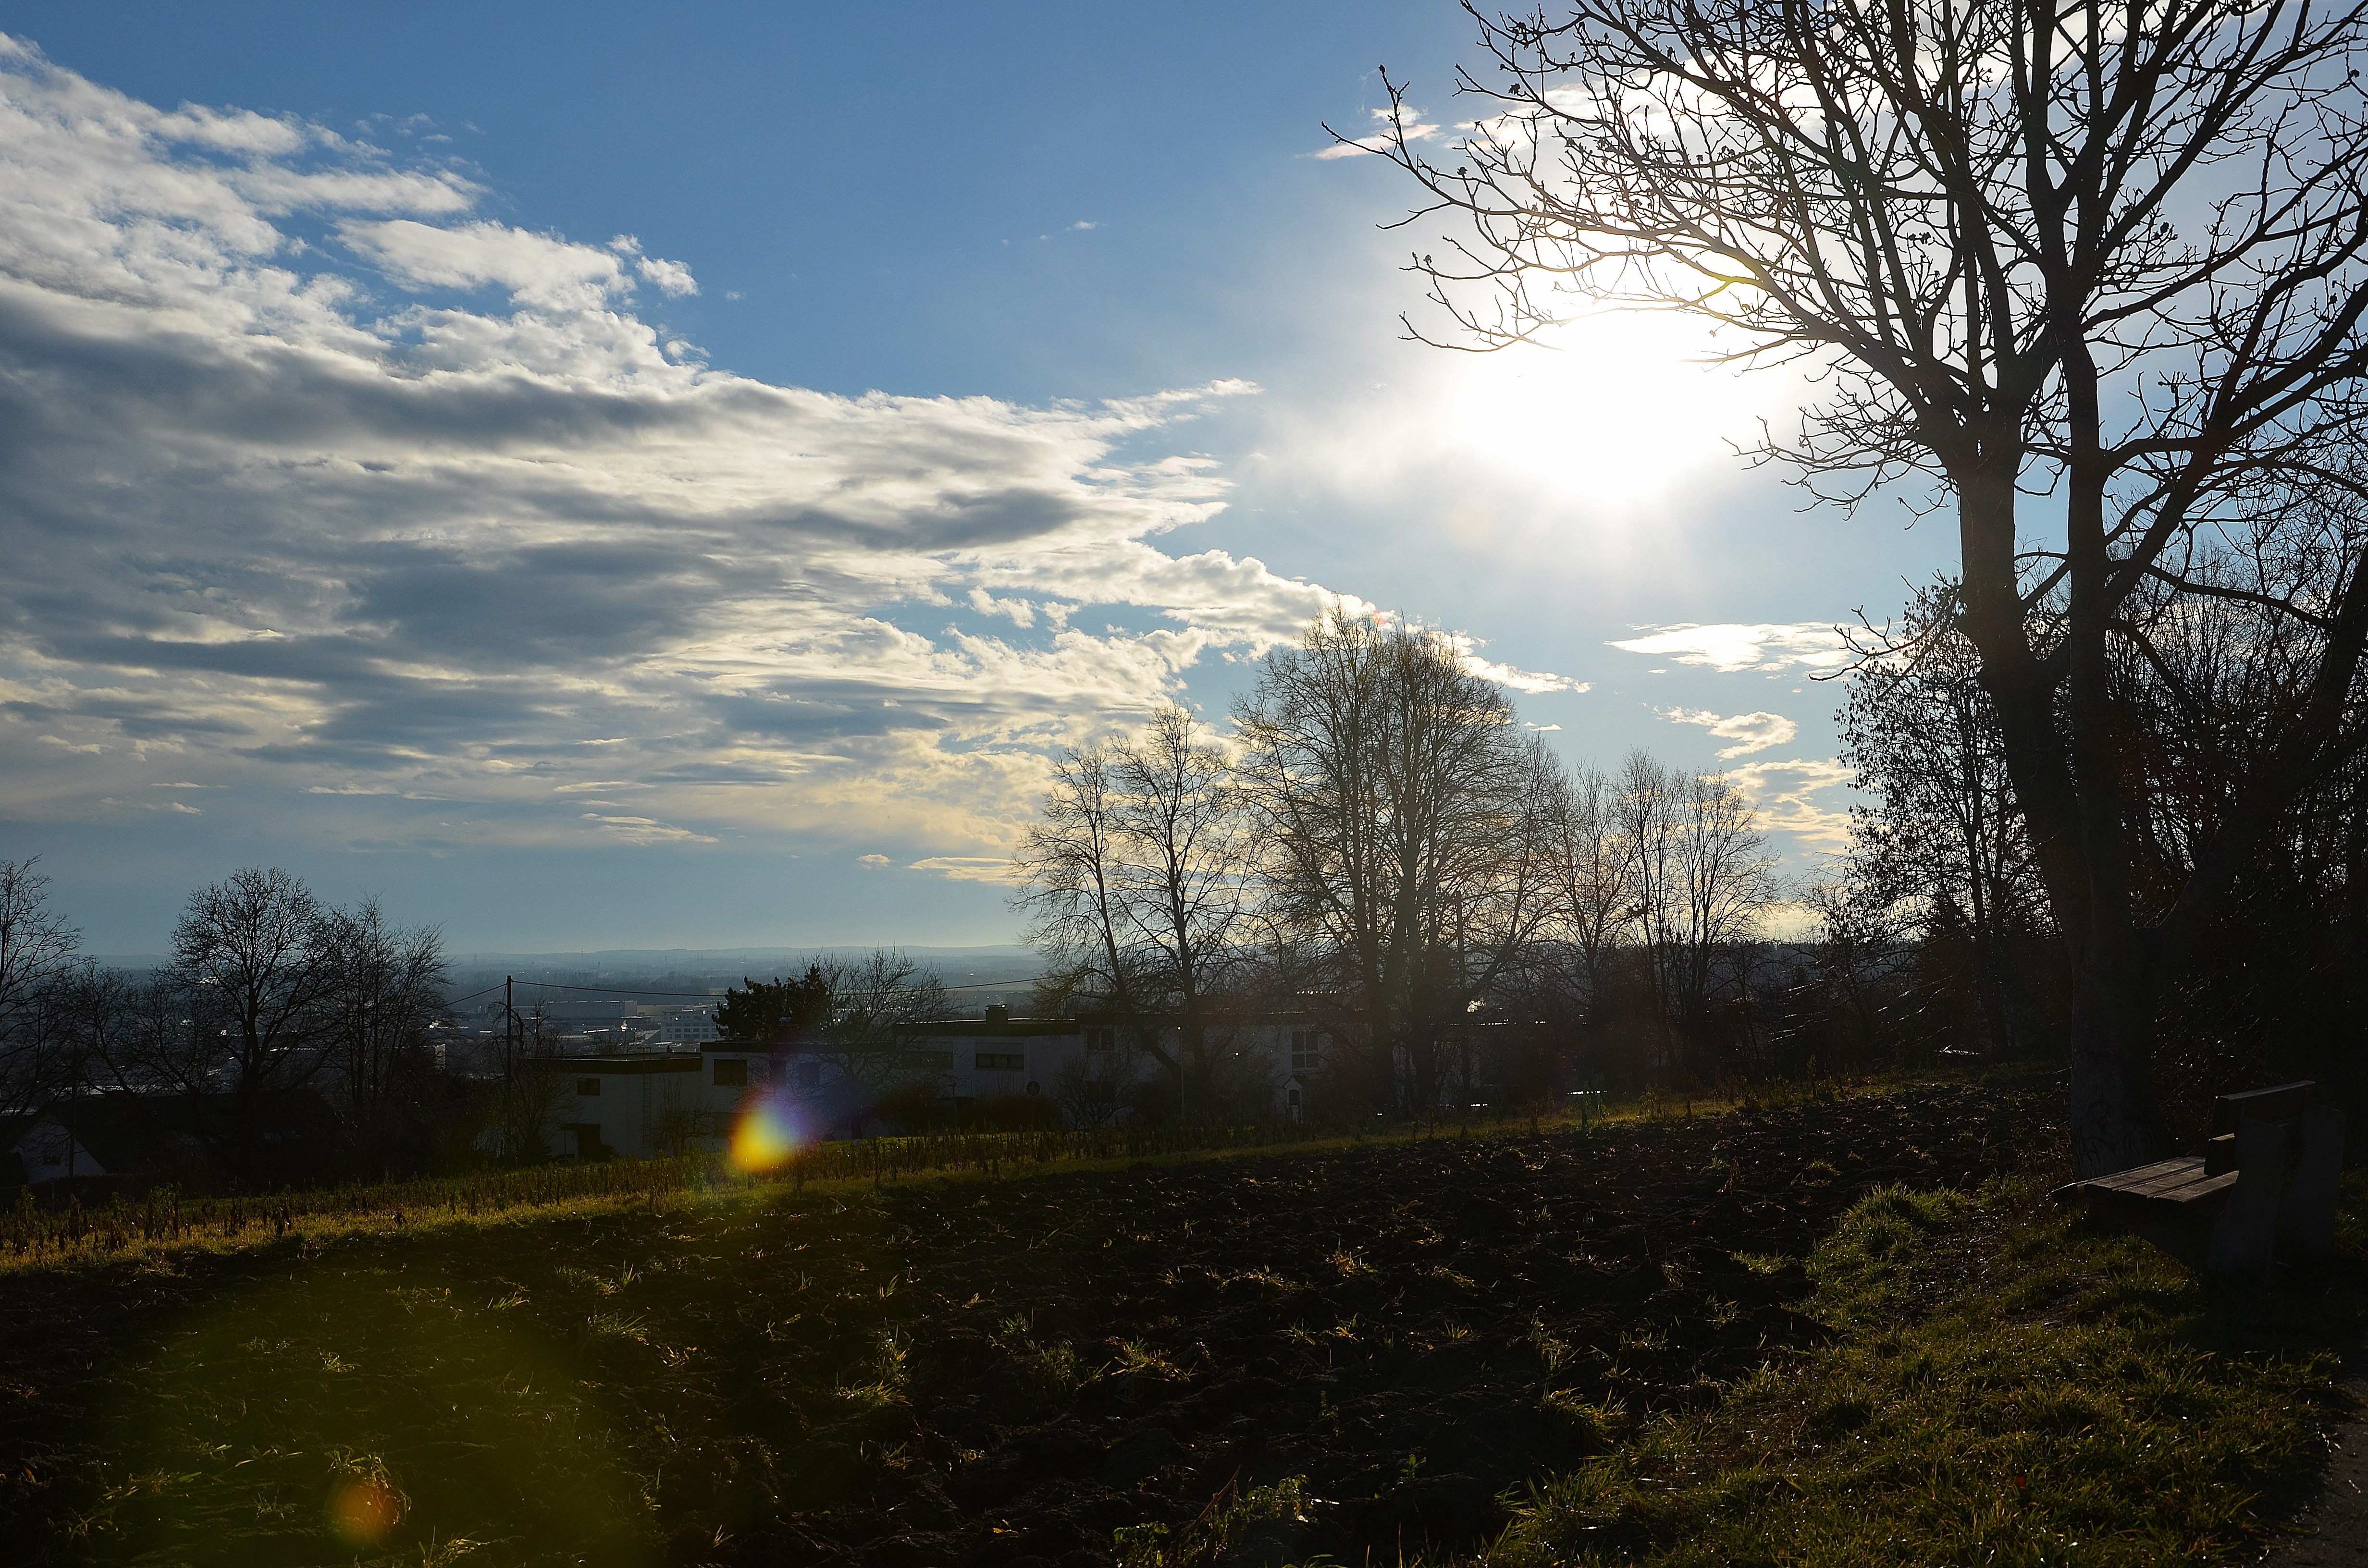
landscape, tree, nature, forest, grass, winter, light, cloud, plant, sky, sunshine, sun, sunrise, sunset, field, meadow, sunlight, morning, leaf, hill, dawn, alone, dusk, clear, live, evening, golden, reflection, relax, scenic, color, natural, autumn, blue, rest, colorful, lonely, lane, season, trees, clouds, bank, beautiful, day, mood, silent, away, sunbeam, january, ulm, back light, rural area, on foot, autumn light, grove of trees, atmospheric phenomenon, woody plant